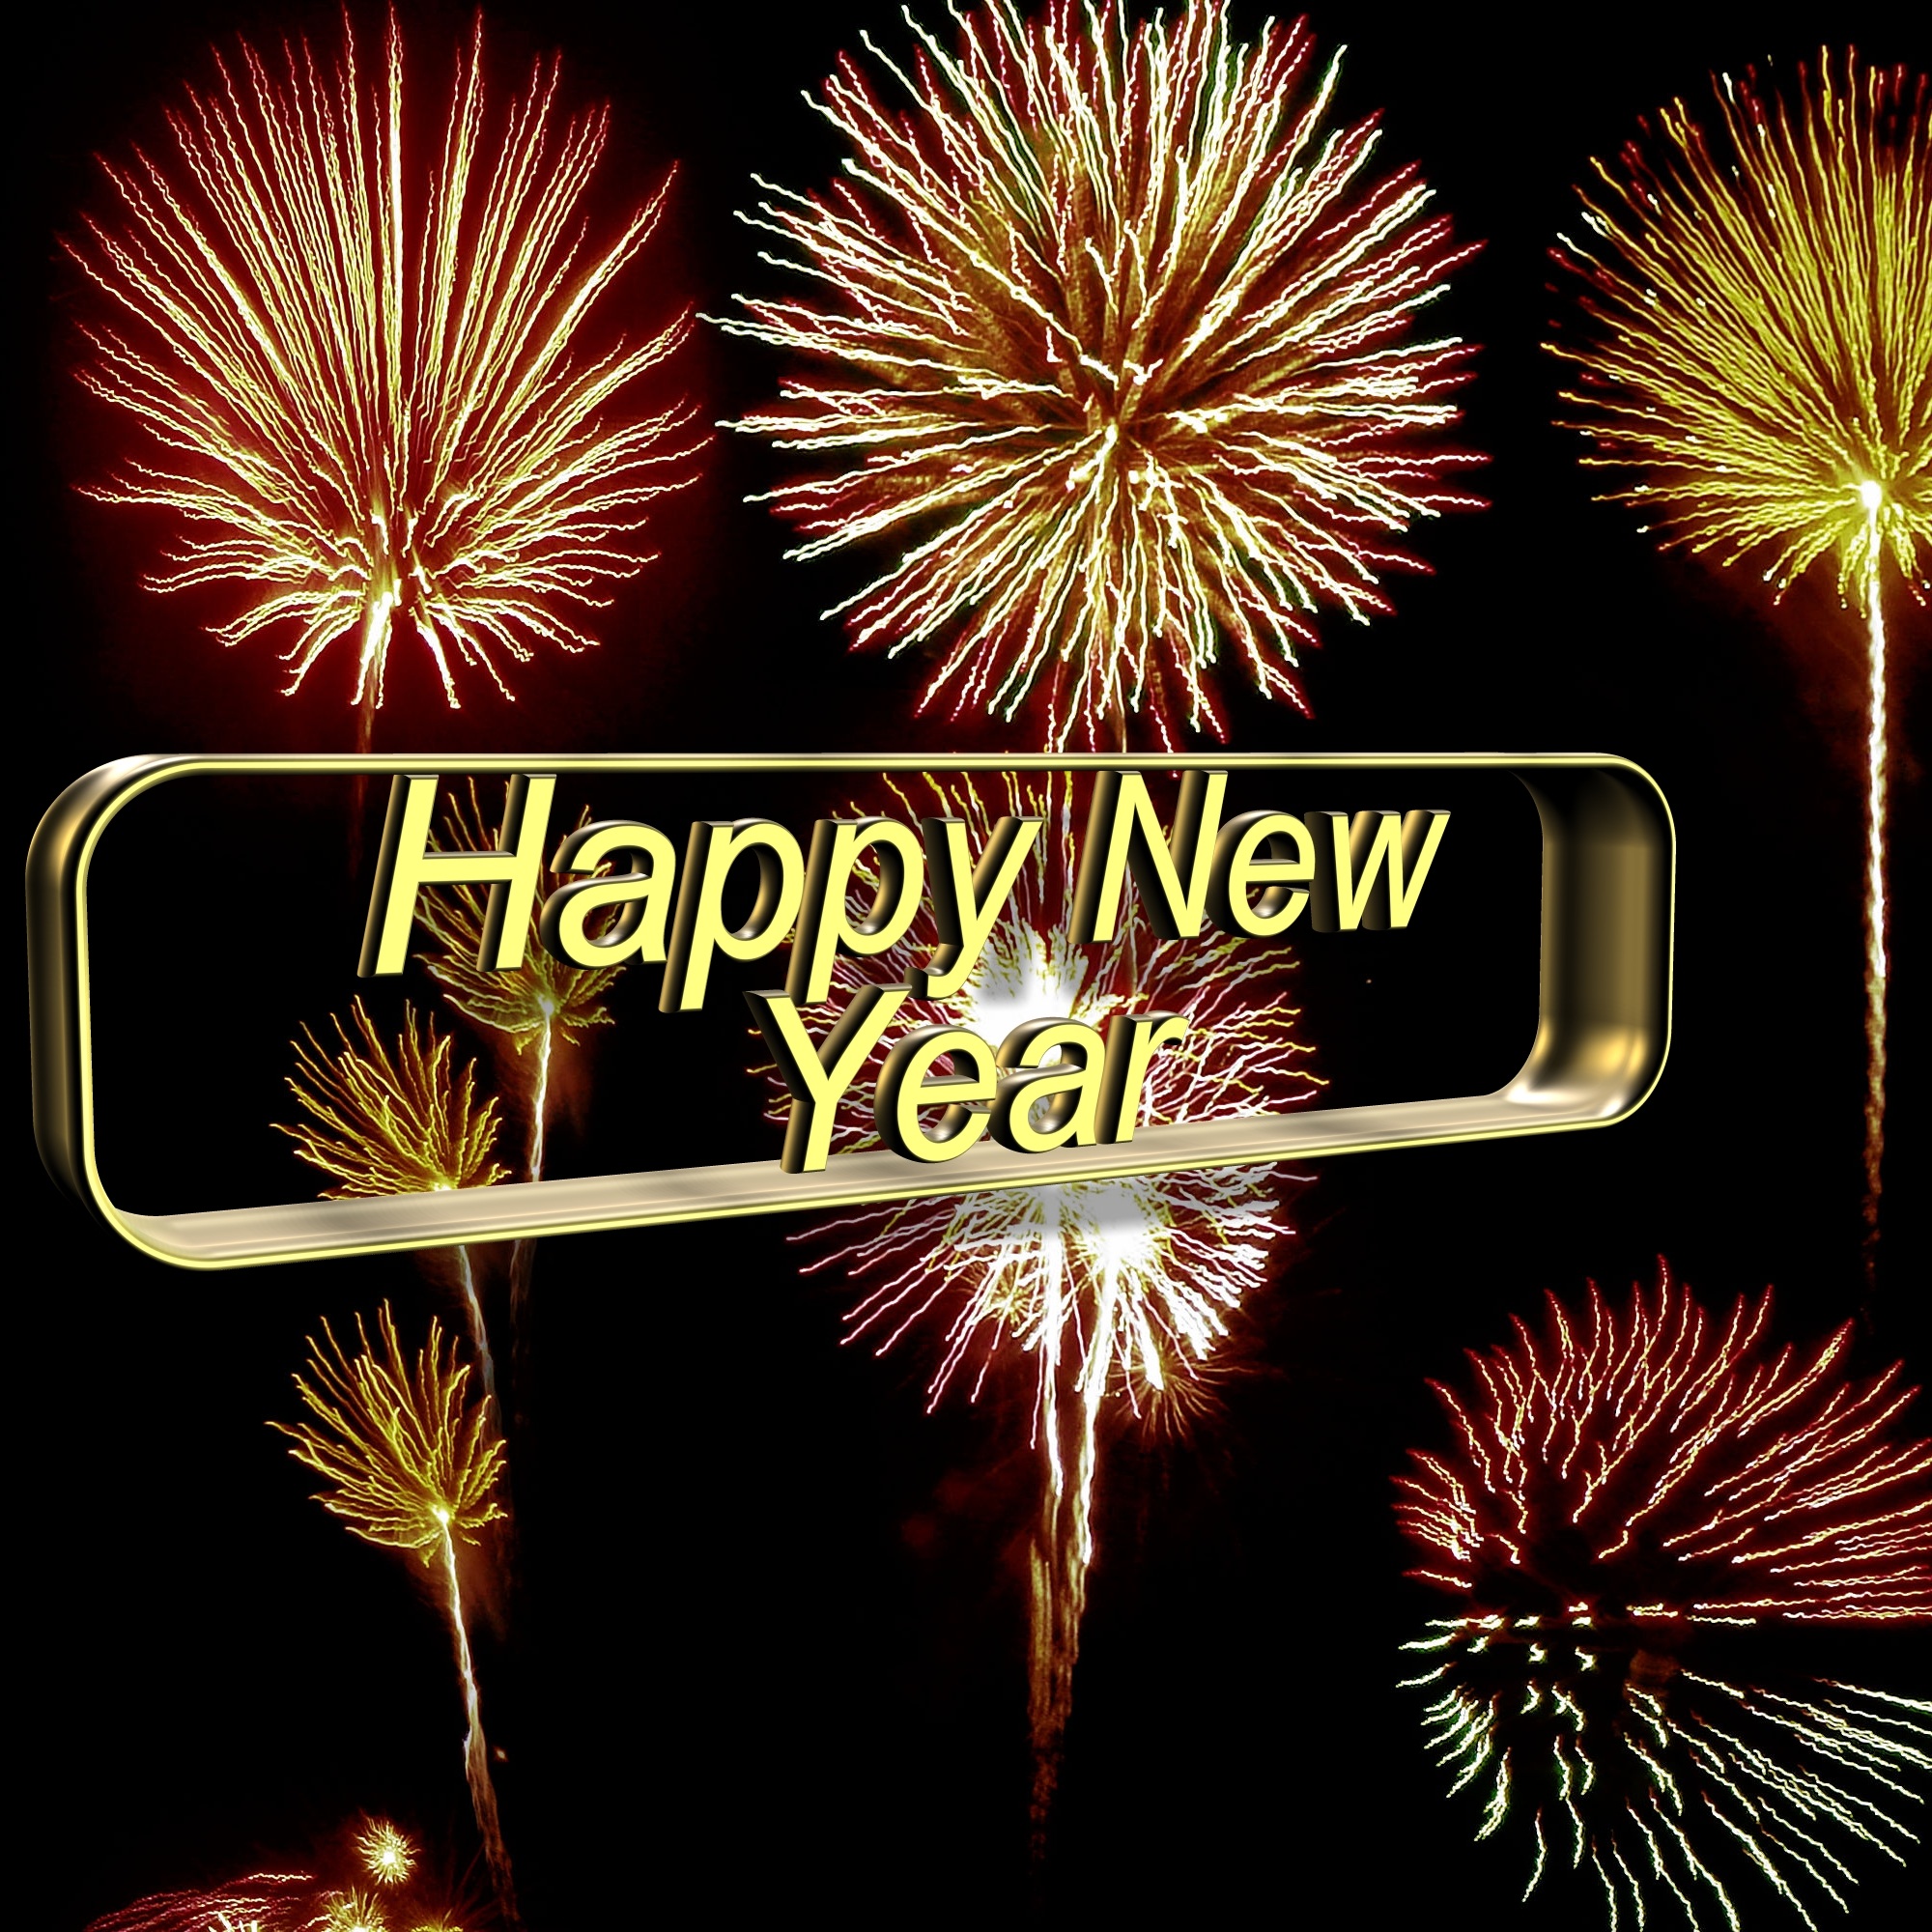
recreation, holiday, black, new year, glitter, festive, fireworks, gold, illustration, event, greeting card, new year's eve, new year's day, happy new year, turn of the year, outdoor recreation